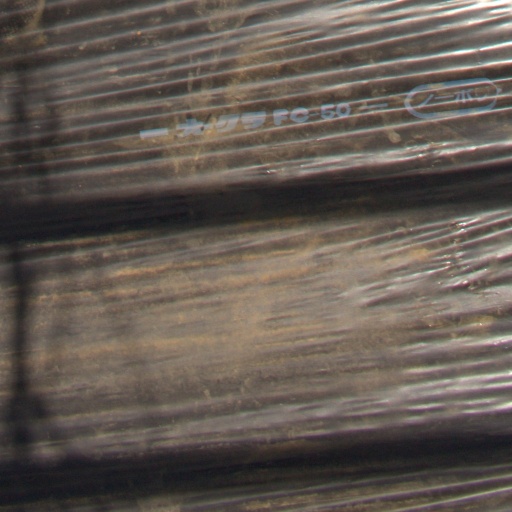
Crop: Jerusalem artichoke